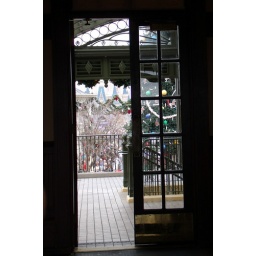
Taken in the train station at the Magic Kingdom. I like how you can see the tree and garland and the castle in the distance.2/365